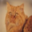
Label: cat